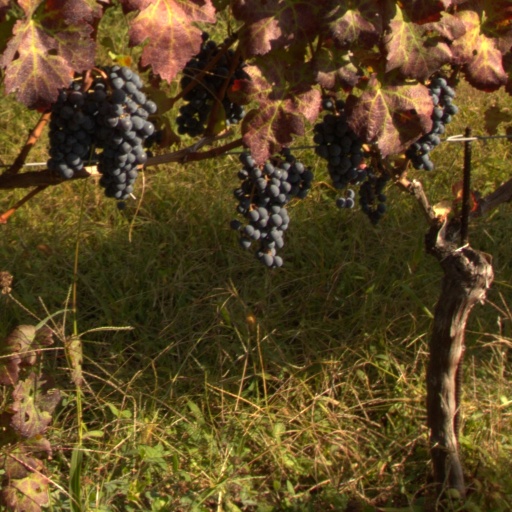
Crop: grape